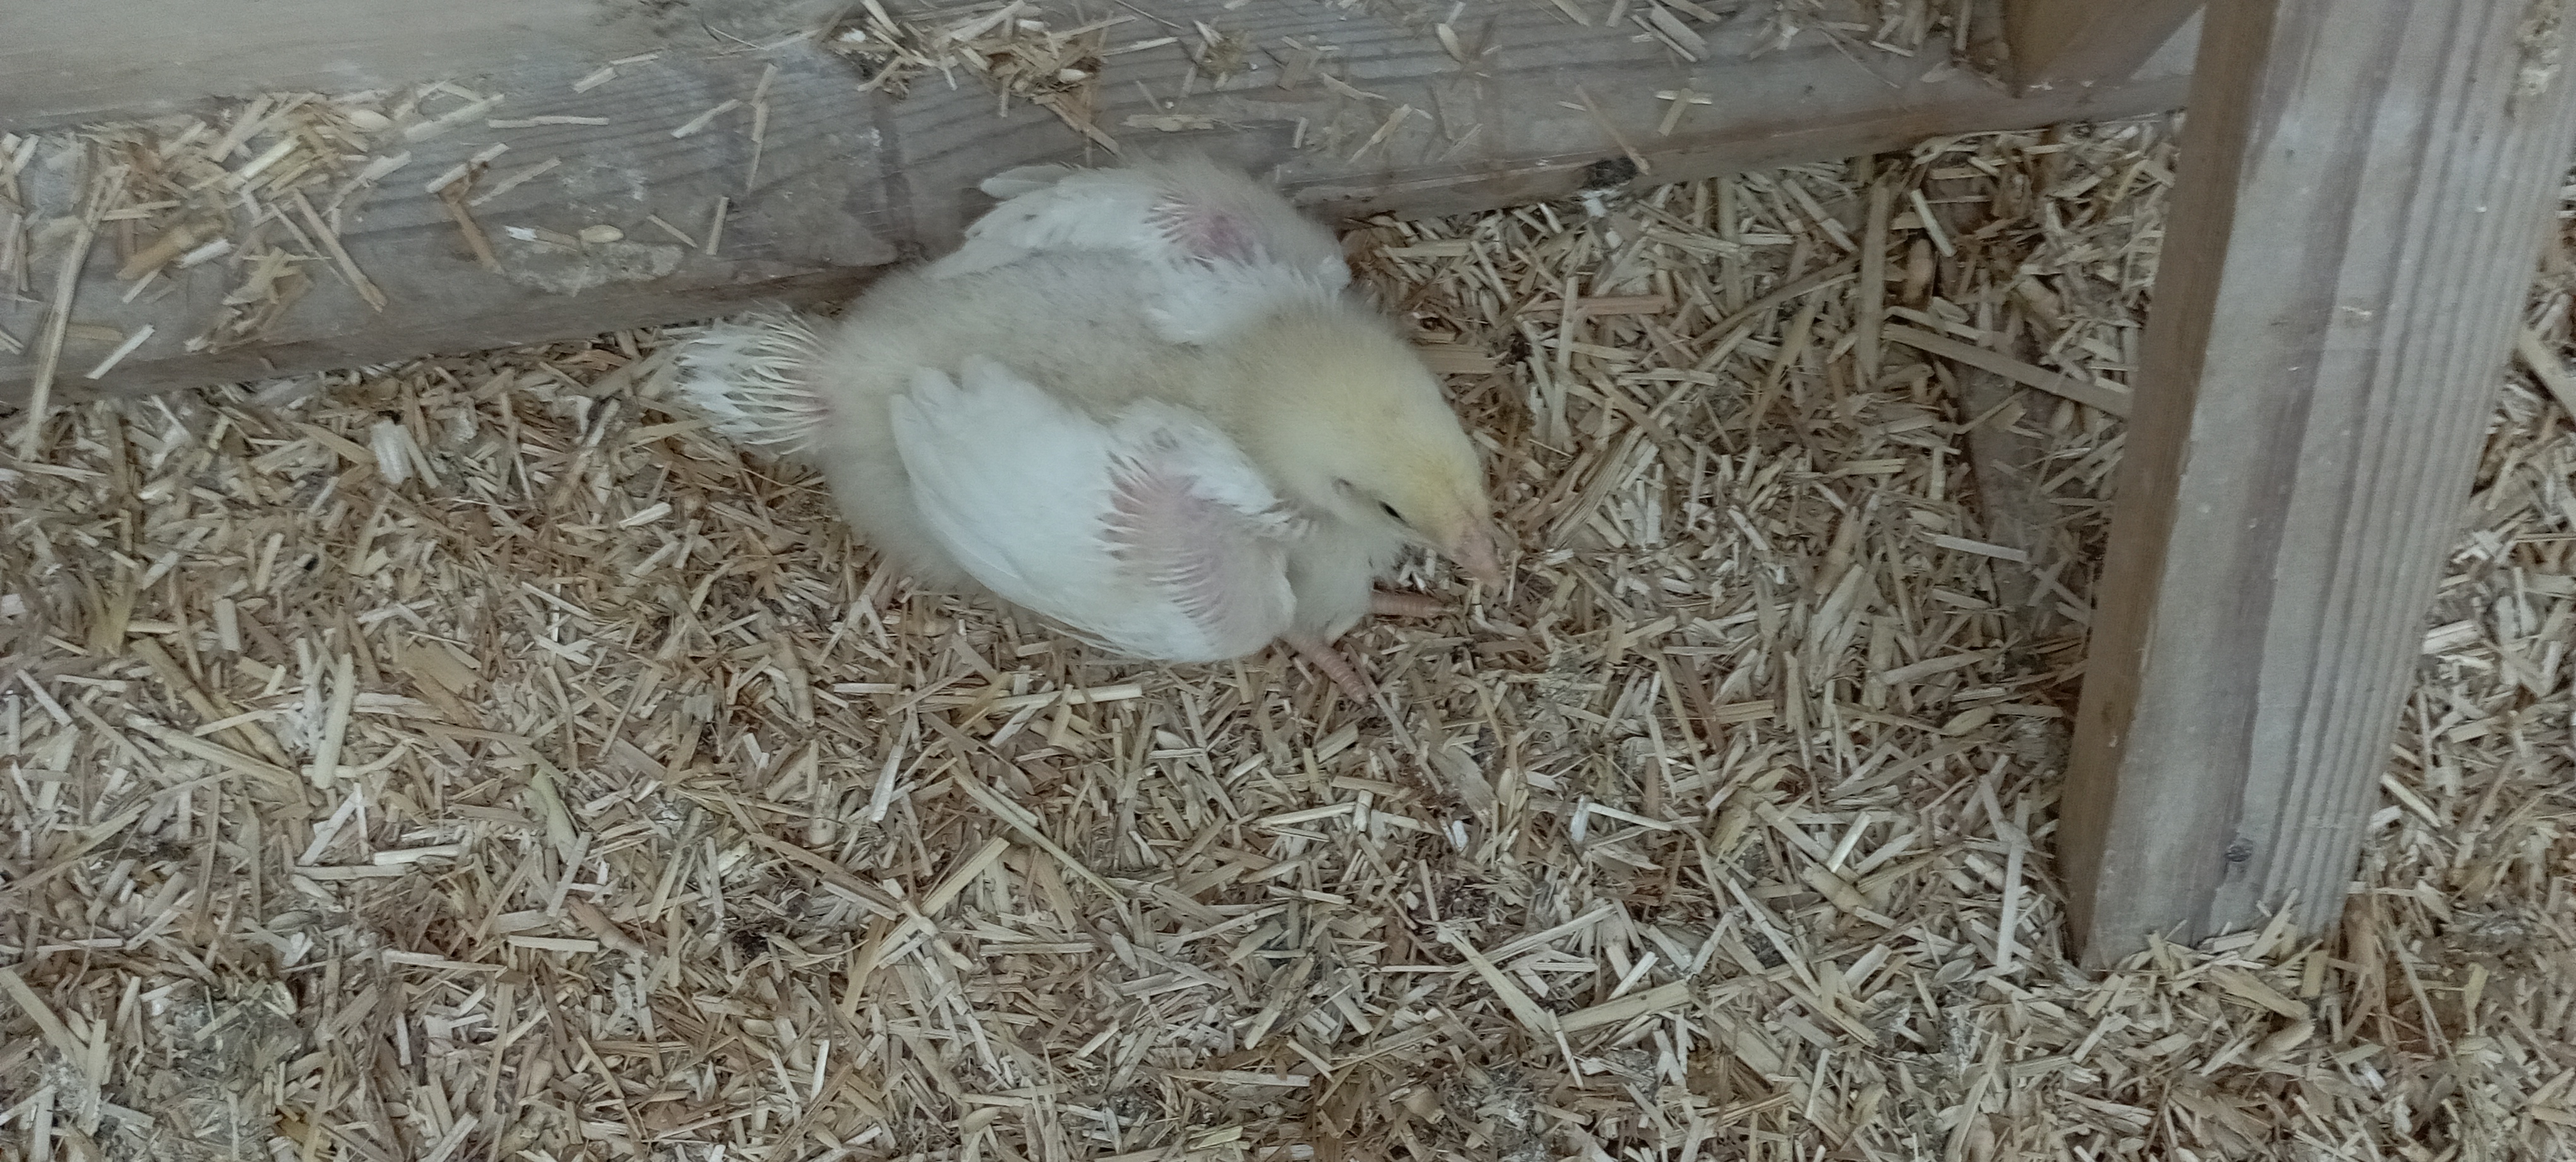
Weight: 403 g